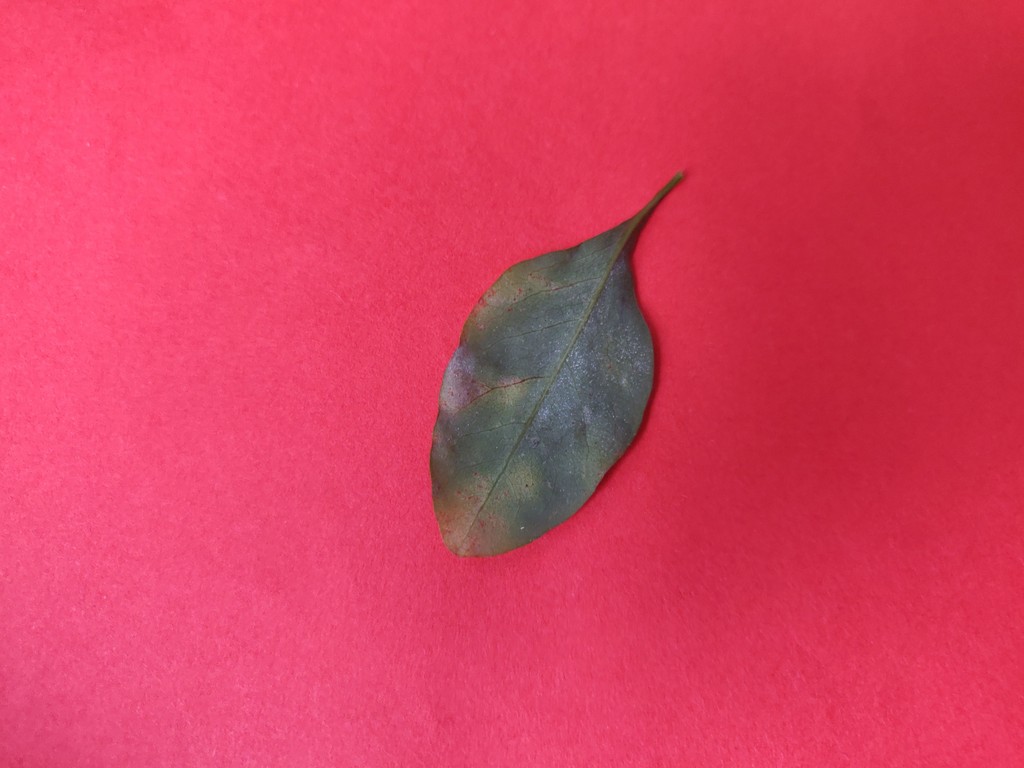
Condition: Unhealthy
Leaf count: single
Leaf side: back